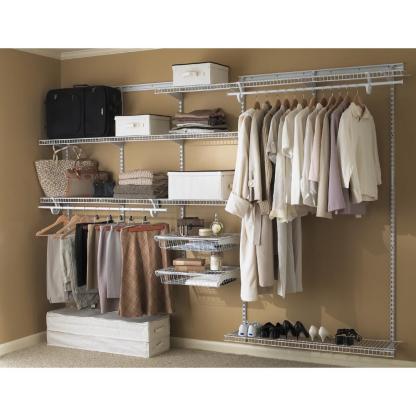
Scene: Indoor